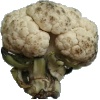
Label: Cauliflower 1